Avernum

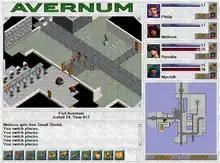
Screenshot of the original "Avernum", showing a party about to enter an inn.

"Avernum", the first game of the "Avernum" series, features a party of characters thrown from the surface world into the subterranean Avernum. Once here, the player discovers a culture that has formed from the outcasts of the Empire above: a culture beset by constant warfare and monsters galore. In Avernum, adventurers meet with many who wish to get revenge on the Empire for the wrongs it has done to the Avernites.